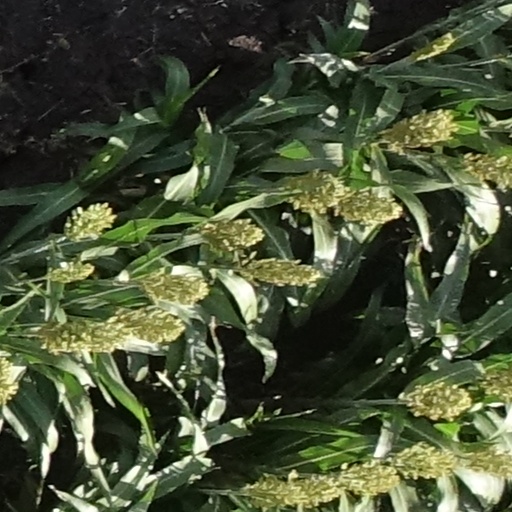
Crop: sorghum